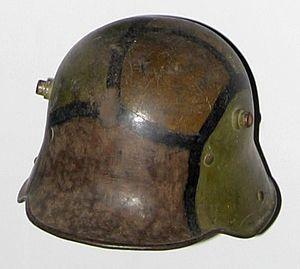
Stahlhelm est un terme allemand signifiant littéralement « casque d'acier ». Il désigne le casque en fer forgé de forme caractéristique, développé vers la fin du XVᵉ siècle puis amélioré lors de la Première Guerre mondiale, et qui deviendra le symbole du soldat allemand jusqu'à la fin de la Seconde Guerre mondiale. Un modèle en acier fut en effet introduit à la fin de janvier 1916 pour remplacer sur le champ de bataille le casque à pointe, fabriqué en cuir. Plusieurs modèles modernisés furent ensuite développés à partir de 1935, notamment pour les parachutistes.